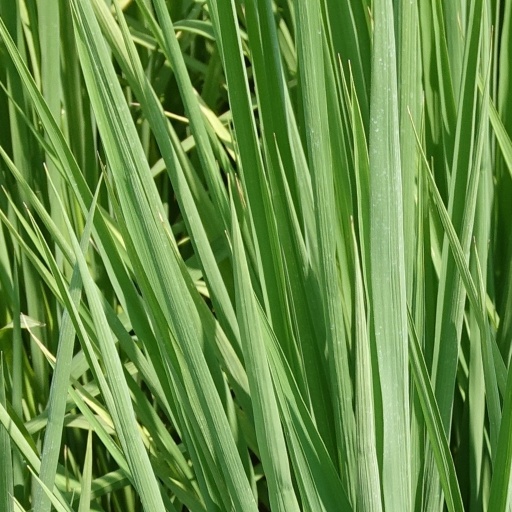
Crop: rice